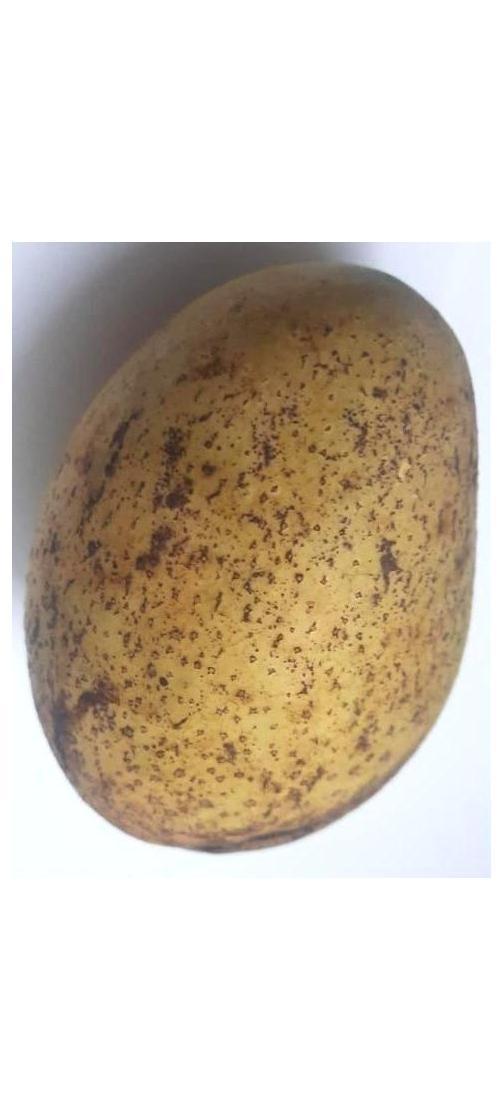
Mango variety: Ashshina Classic